List of communist ideologies

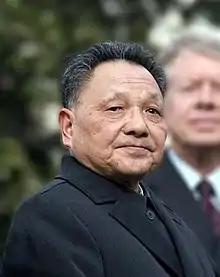
Deng Xiaoping visiting the US in 1979.

Stalinism is the means of governing and related policies implemented from 1927 to 1953 by Stalin. Stalinist policies and ideas that were developed in the Soviet Union included rapid industrialisation, the theory of socialism in one country, collectivisation of agriculture, intensification of the class struggle under socialism, a cult of personality, and subordination of the interests of foreign communist parties to those of the Communist Party of the Soviet Union (Bolsheviks), deemed by Stalinism to be the leading vanguard party of communist revolution at the time.